Nina Godiwalla

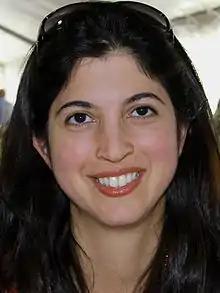
Nina Godiwalla at the 2011 Texas Book Festival

Nina Godiwallais an American author and businesswoman. She is CEO of MindWorks Leadership and the author of "Suits: A Woman on Wall Street".